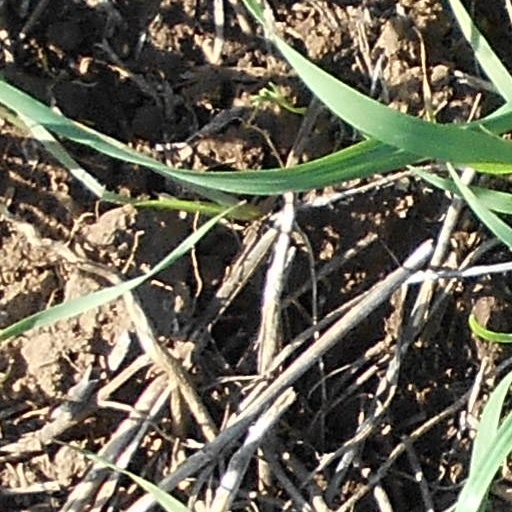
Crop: wheat